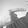
ASL letter: G